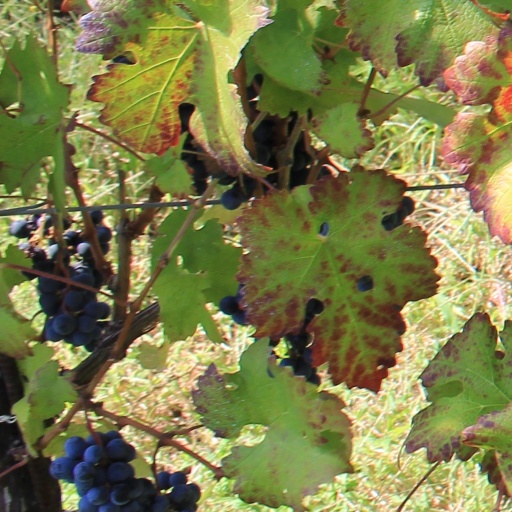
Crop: grape